Artur Bernardes

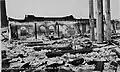
A Indústrias Reunidas Fábricas Matarazzo factory in ruins after the bombing of São Paulo

Artur da Silva Bernardes was born on 8 August 1875 in the village of Santa Rita do Turvo, currently the municipality of Viçosa, as recognized in history books. His birthplace is disputed by the municipality of Cipotânea, where it is claimed that the future president was born there, at the time part of Alto Rio Doce, and then moved to Viçosa, an already constituted city, at the age of 5. Bernardes was the fourth of nine children born to Antônio da Silva Bernardes and Maria Aniceta Bernardes. One of his brothers, Olegário, would become justice of the Federal Court of Audits, state deputy in Rio de Janeiro, and mayor of Teresópolis.